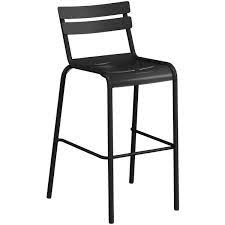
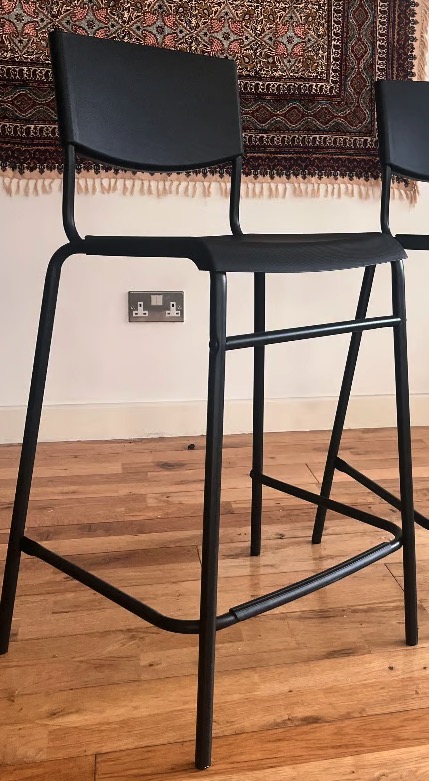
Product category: stool
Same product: no